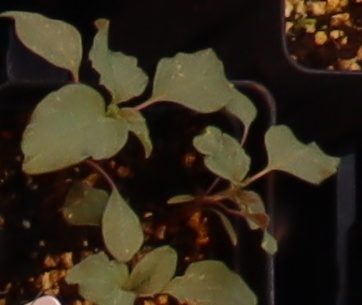
Label: Redroot Pigweed